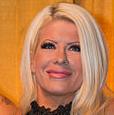
Age: 32